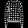
Label: Pullover